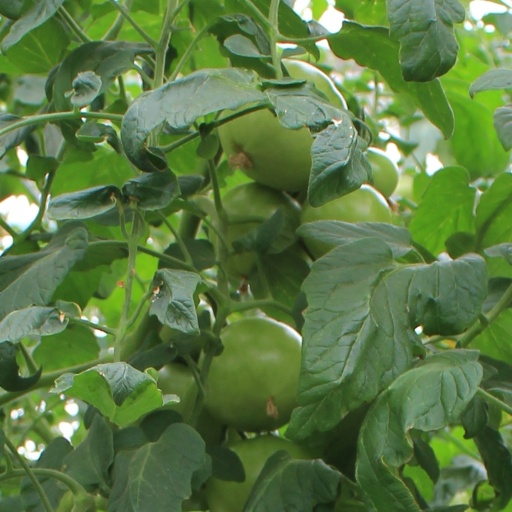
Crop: tomato